Altenessen Mitte station

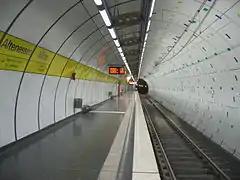
Altenessen Mitte station

Altenessen Mitte ("Altenessen Centre") is an underground station of the Essen Stadtbahn in Altenessen, Essen. Lines U11 and U17 call the station as well as buses 170, 172, E84, E86, and NE15. It is located below Altenessener Straße between Vogelheimer Straße and Winkhausstraße. The station has two tracks. There is a lift in operation.